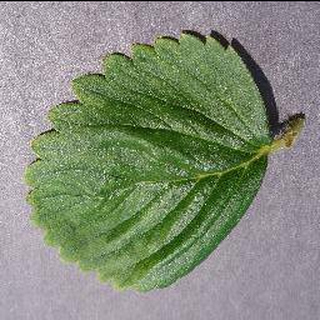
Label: healthy_strawberry